National Agency for the Safety of Flight

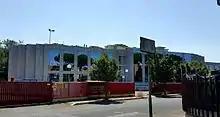
ANSV head office

The National Agency for the Safety of Flight is the Italian aviation accident investigation agency. The ANSV is headquartered in Rome. The italian Prime Minister oversees the agency.